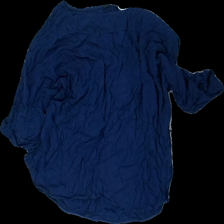
View: front
Type: Tank top
Category: Ladies
Brand: Not in the list
Brand text on label: Åhlens
Colors: Blue
Material: 100% viscose
Cut: Regular, C-collar
Size: 38
Season: All
Price range: <50
Recommended usage: Reuse
Description: Basic blue top